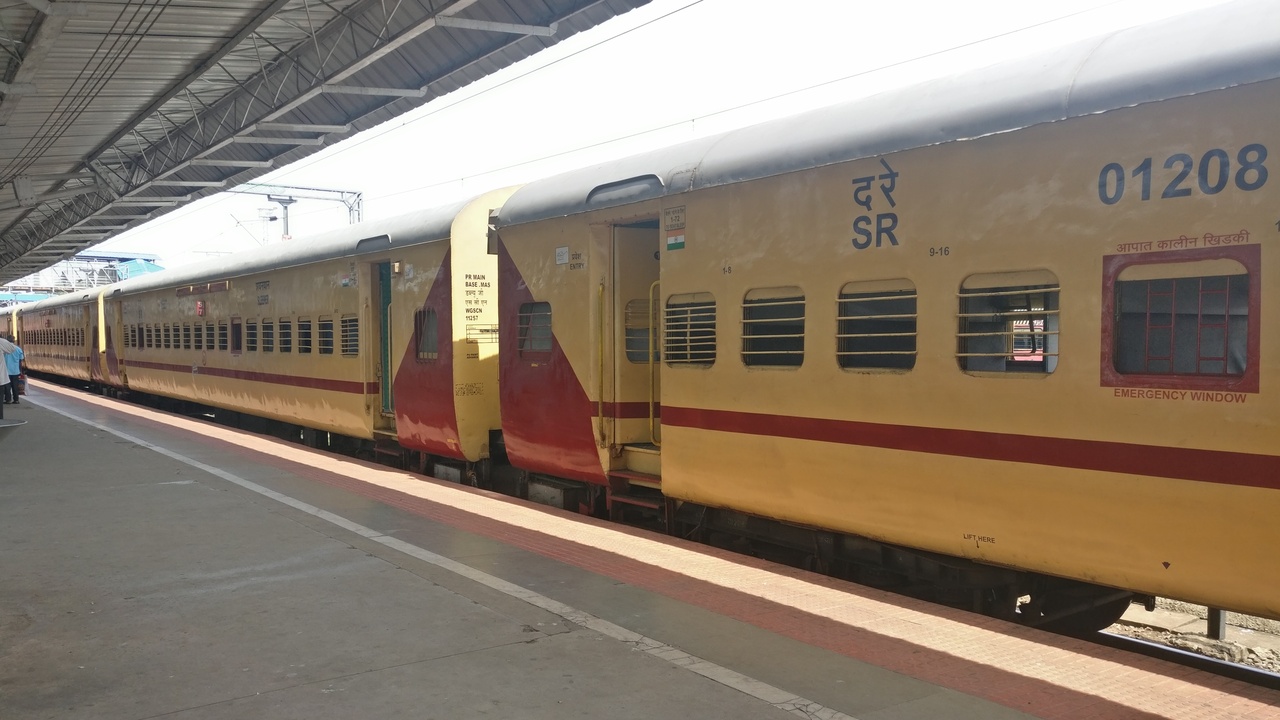
The Chennai Egmore-Kollam Junction Express (16101/16102) is a daily train that runs between Chennai Egmore and Kollam Junction railway station in India